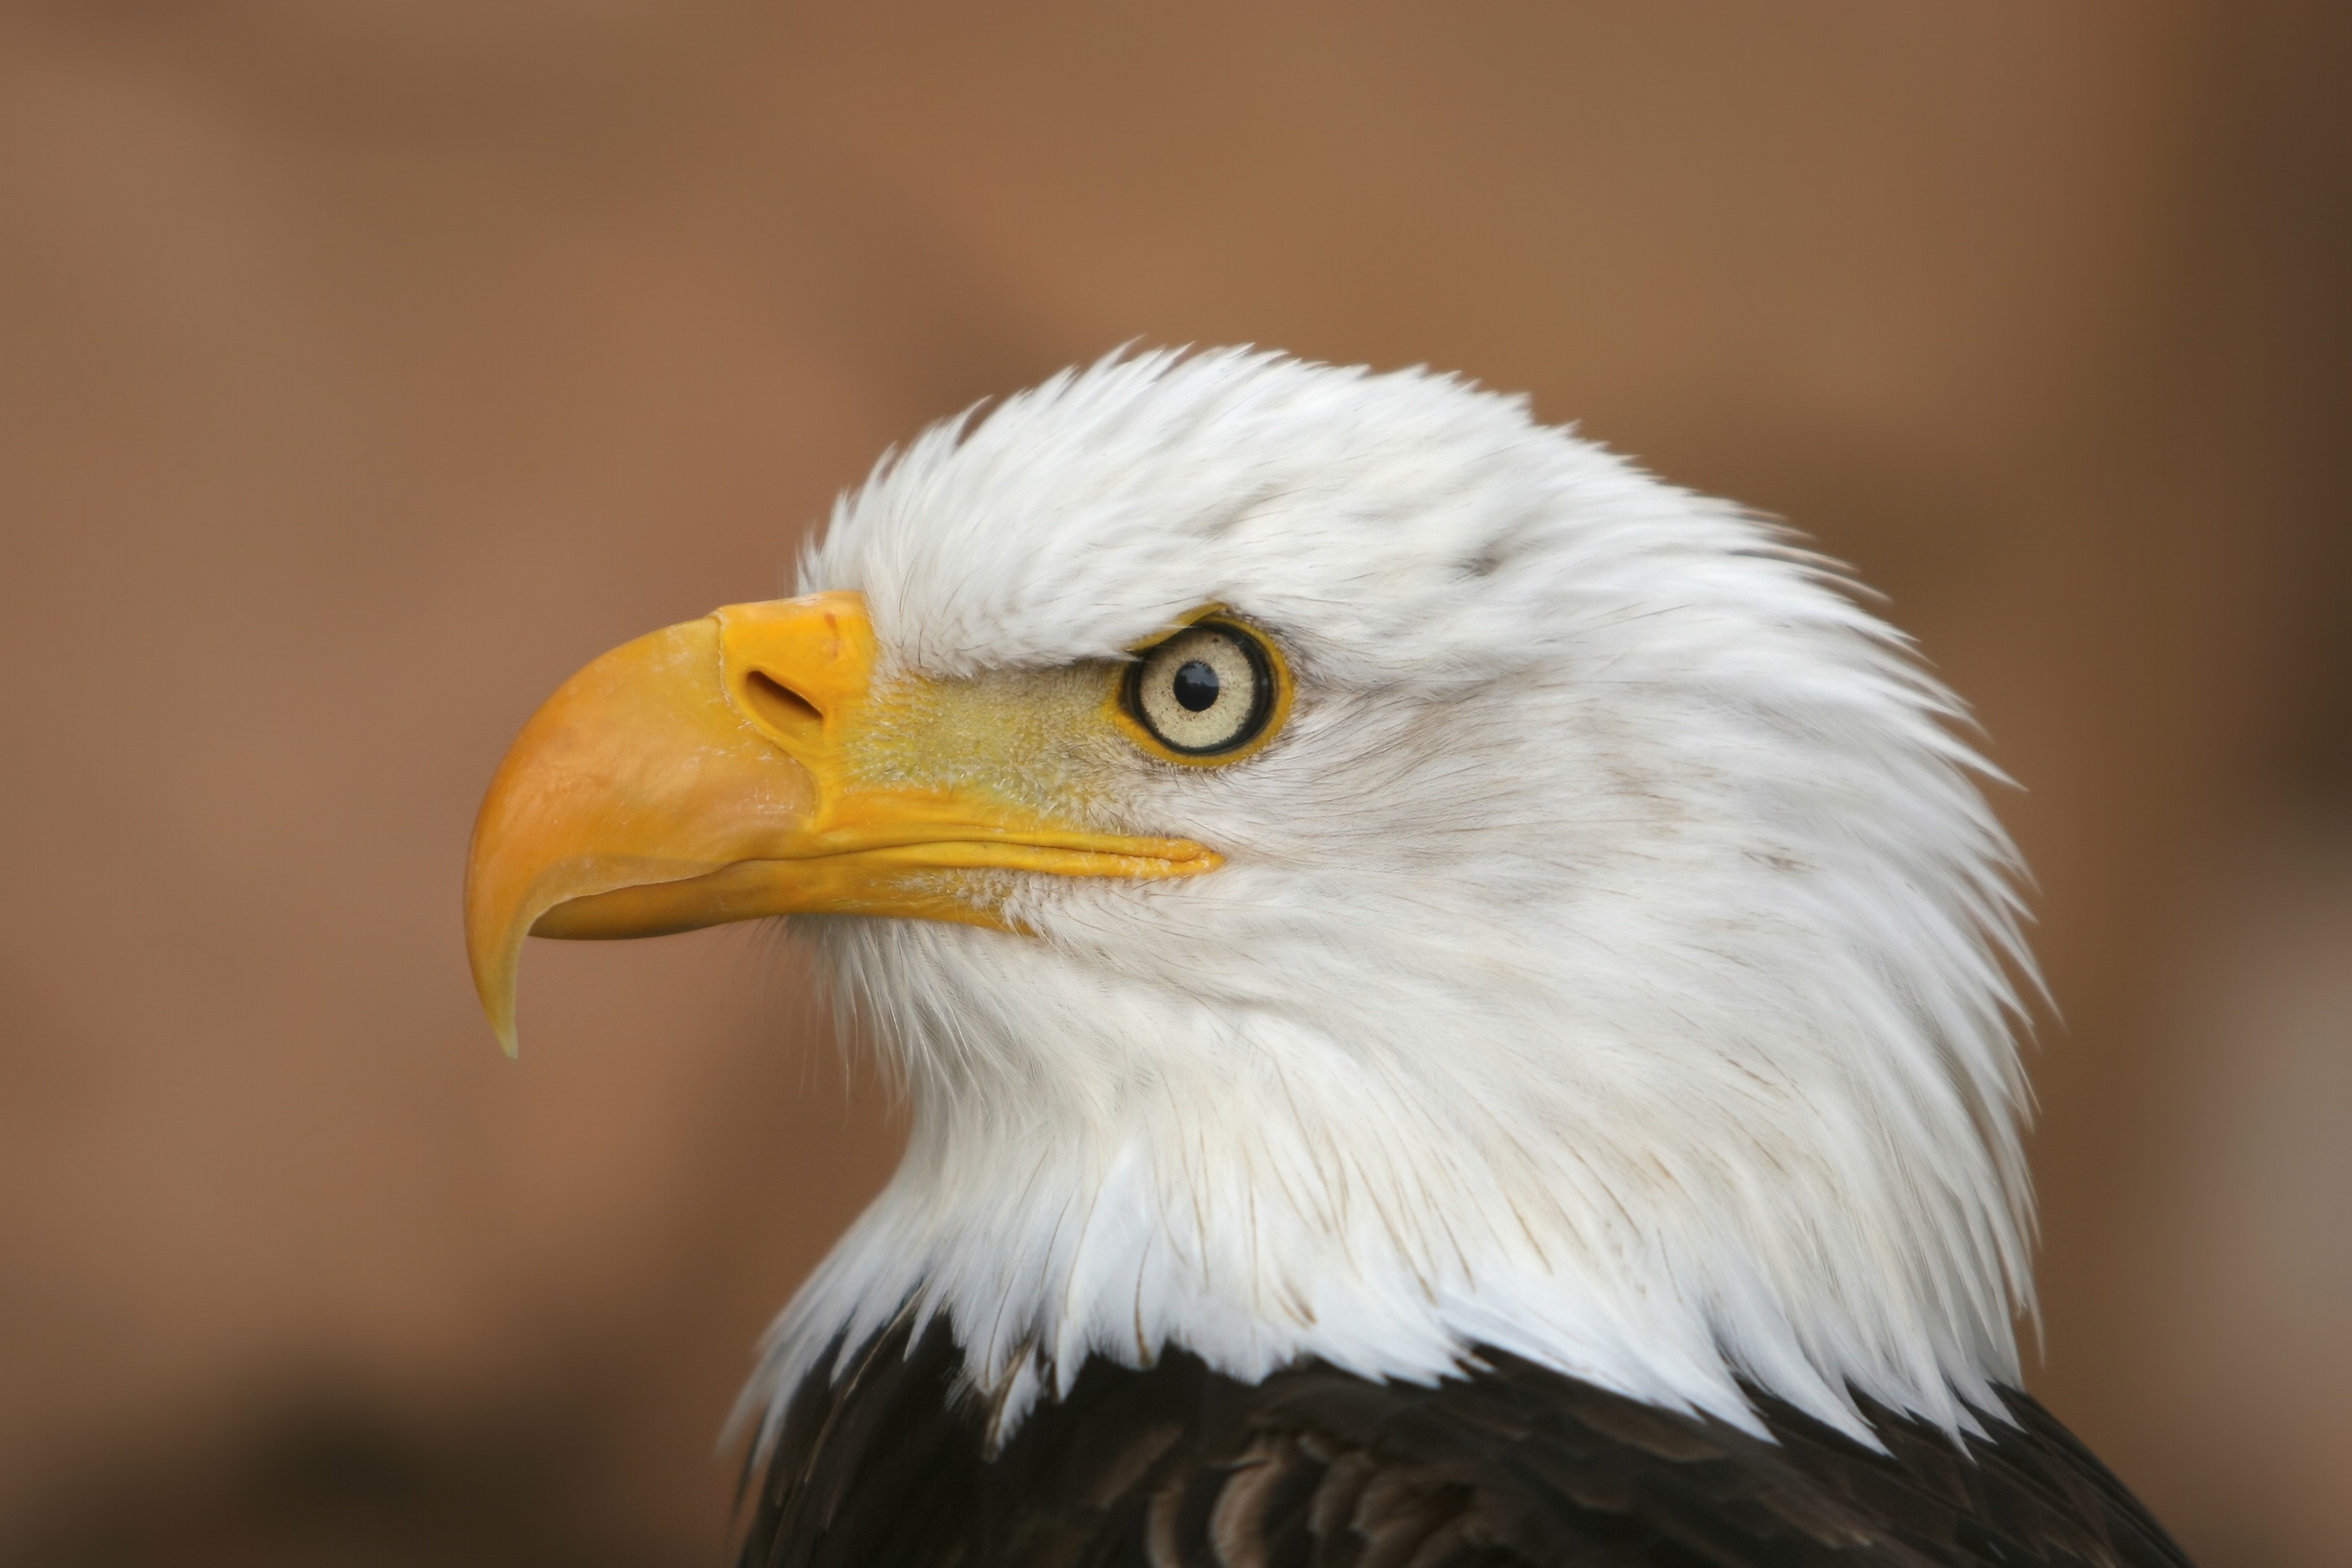
nature, bird, wing, animal, wildlife, portrait, spring, beak, usa, eagle, close, feather, fauna, raptor, plumage, bird of prey, bald eagle, close up, face, eye, head, vertebrate, bill, animal world, animal portrait, adler, graceful, haliaeetus leucocephalus, white tailed eagle, coat of arms of bird, heraldic animal, bald eagles, white head, national bird, egyptian vulture, accipitriformes, accipitridae